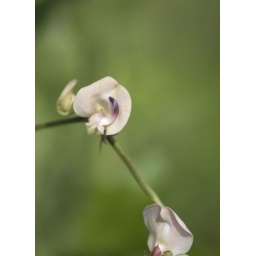
Small flower on a pea-type plant found in Spring, TX, north of Houston. Shot in September on a sandy &amp;quot;beach&amp;quot; near a creek.